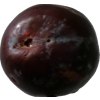
Label: plum